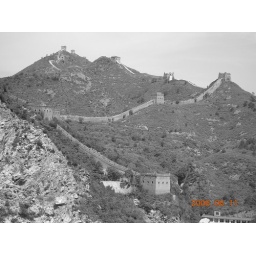
Great Wall in black and white